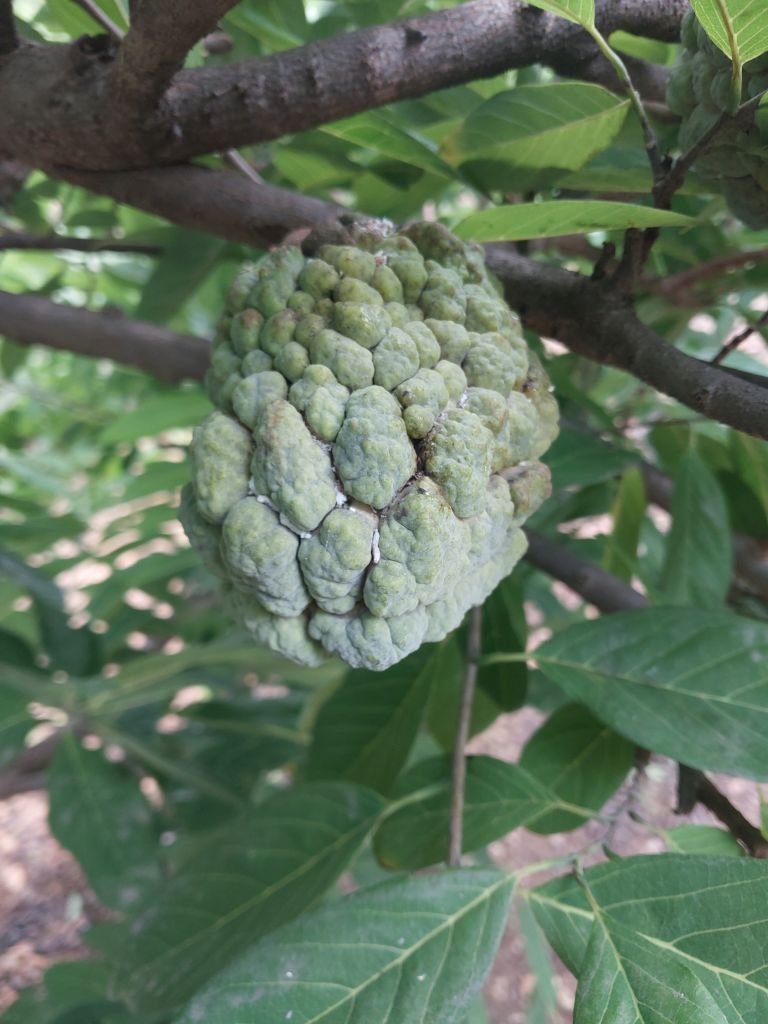
Disease label: Athracnose